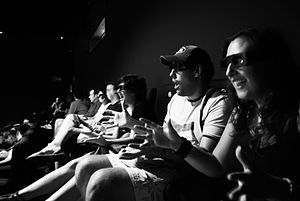
3D-film
Publikum der ser en 3D-film.
En 3D-film eller 3-D-film eller S3D-film